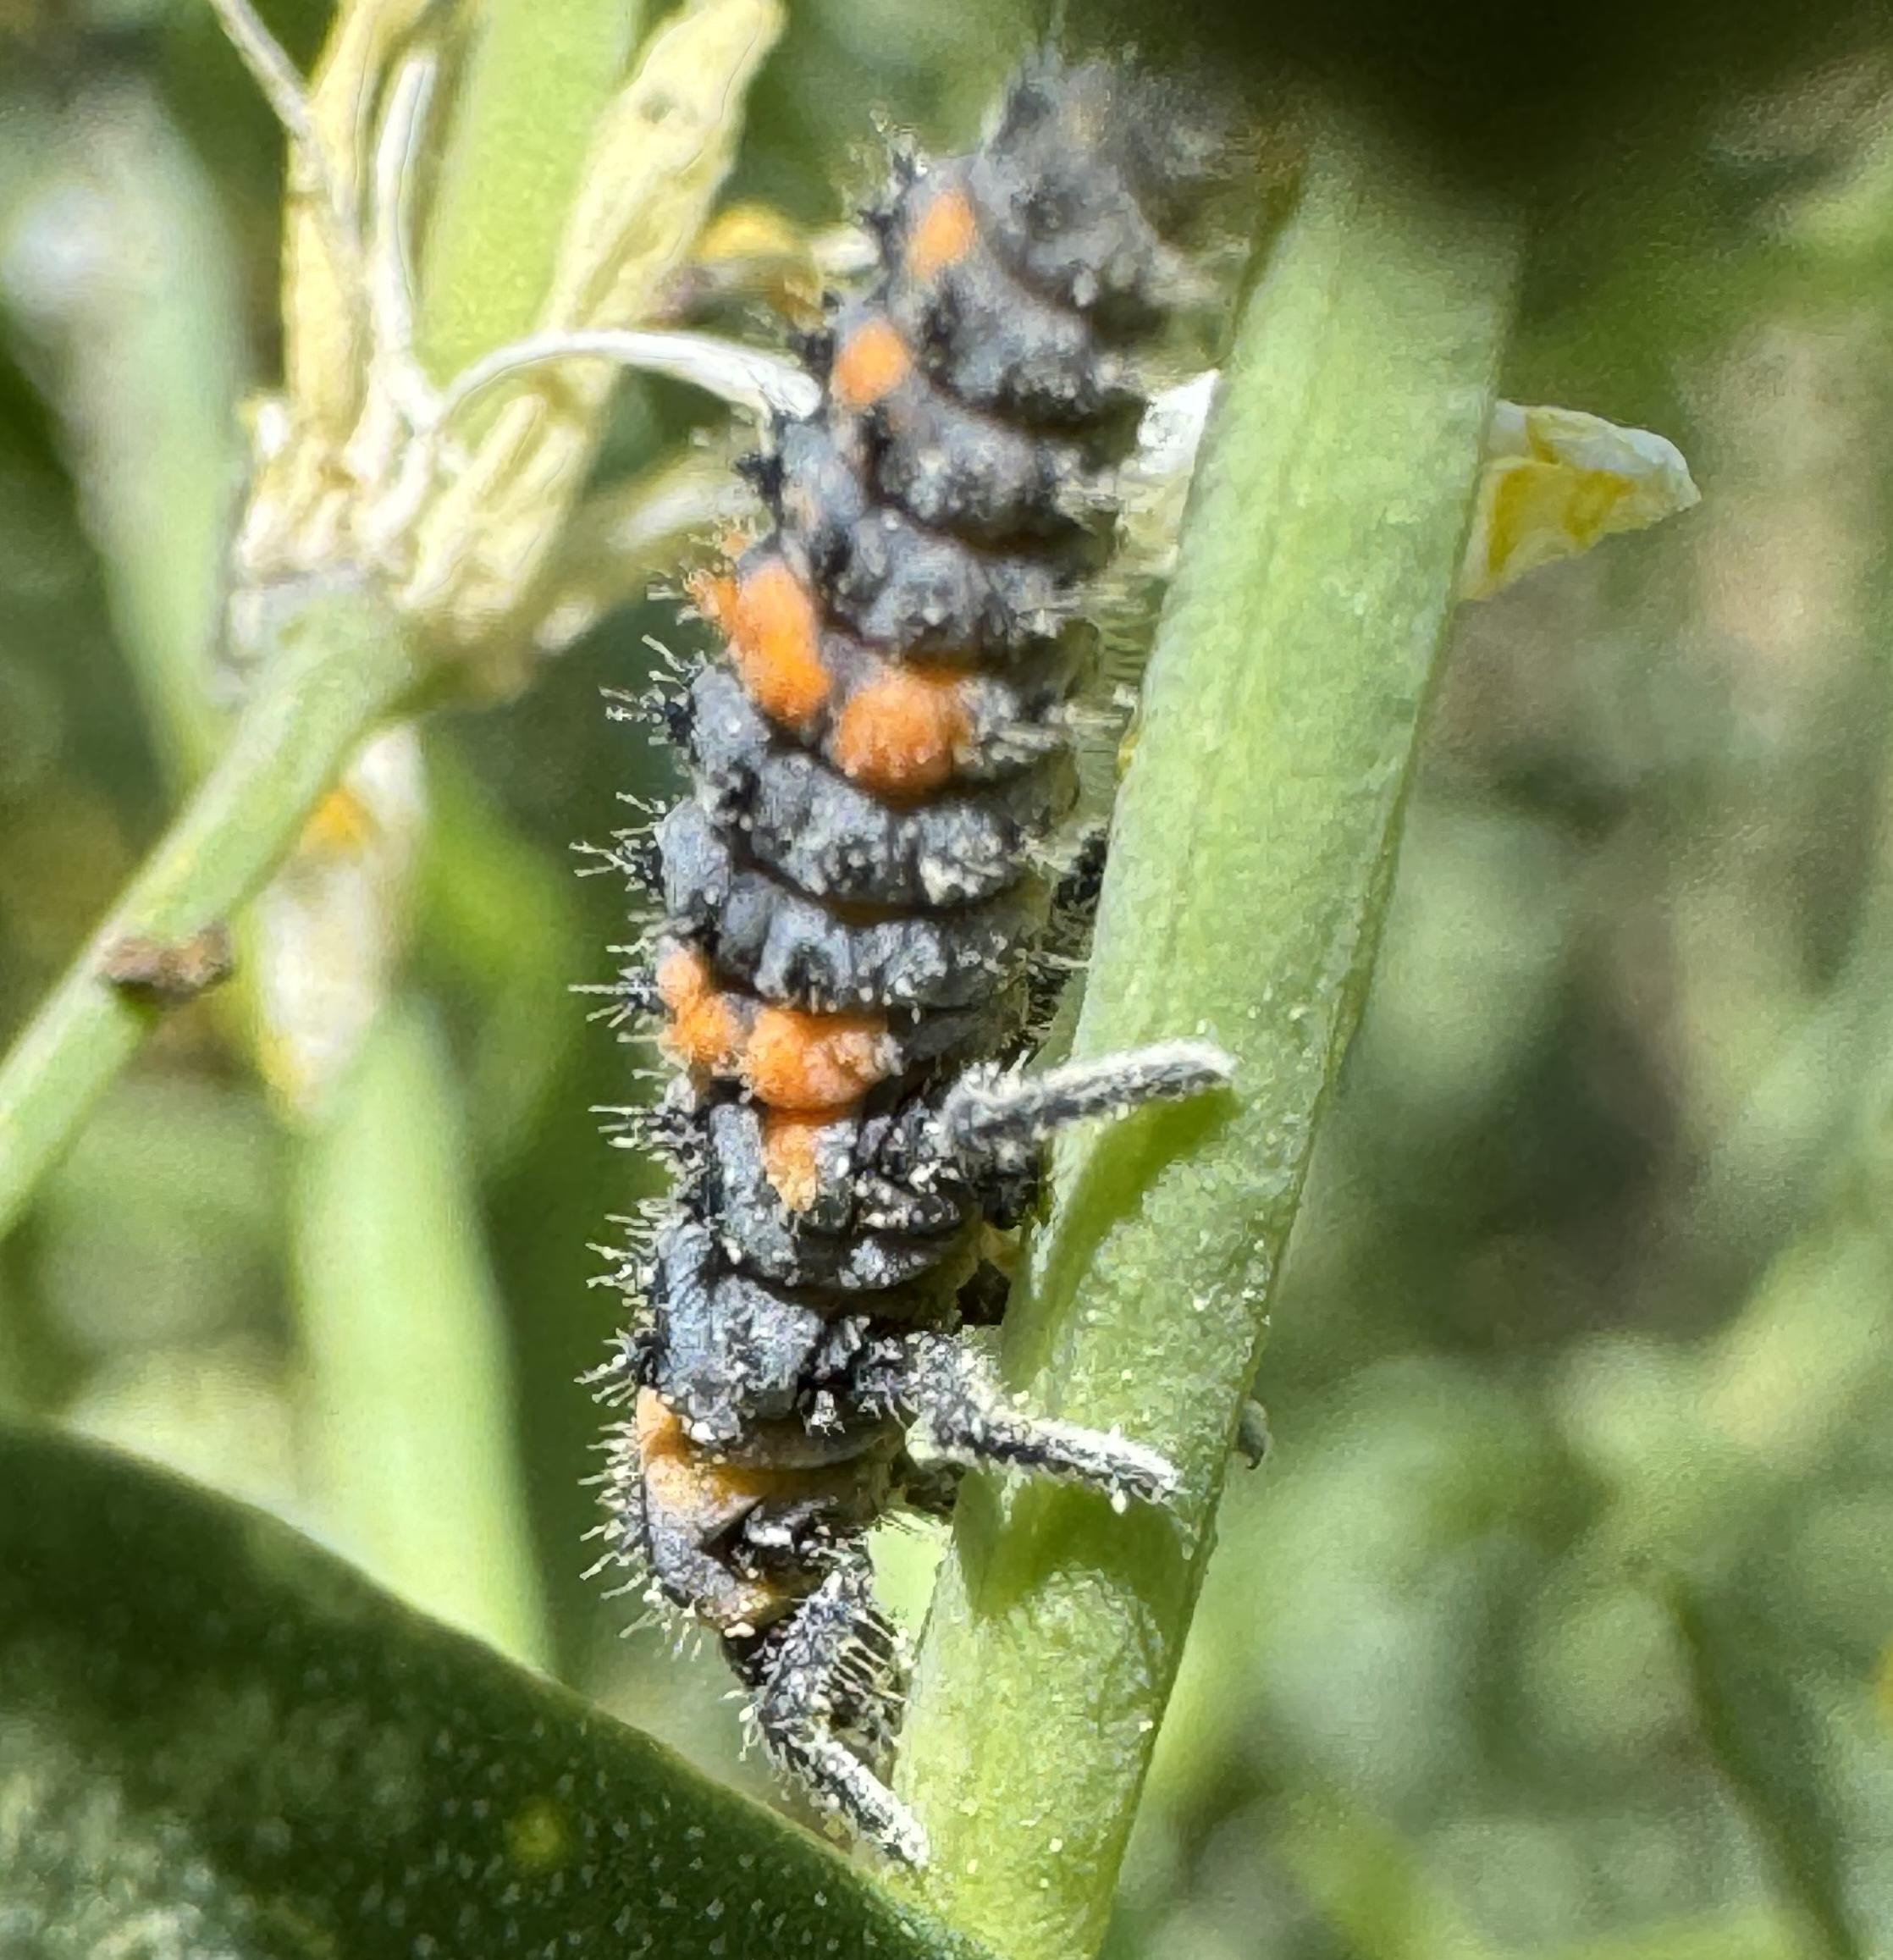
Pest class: predators